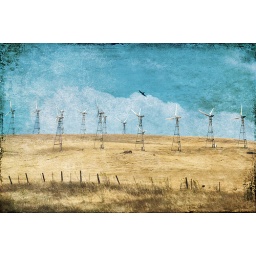
Shot from the passenger seat of the car while in California last summer.  &amp;quot;A Bird in My Sky&amp;quot; texture from Jewell...